Bridgeview, Illinois

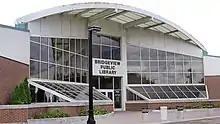
Bridgeview Public Library

Moraine Valley Community College serves area residents.